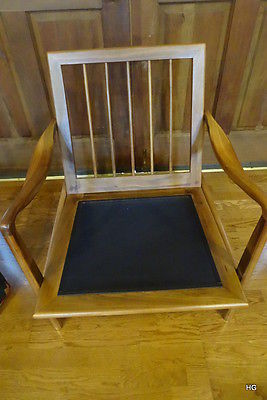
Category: chair